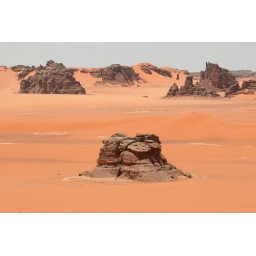
Mountains peeping above yellow clouds